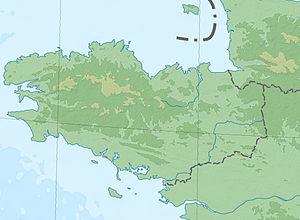
Carte topographique de la bretagne